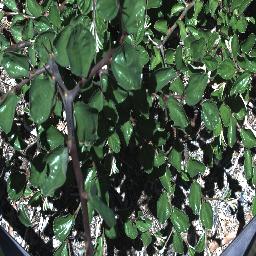
Label: chinee_apple